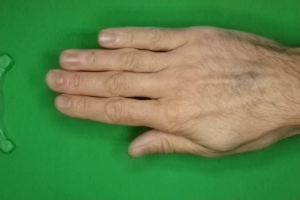
Label: paper